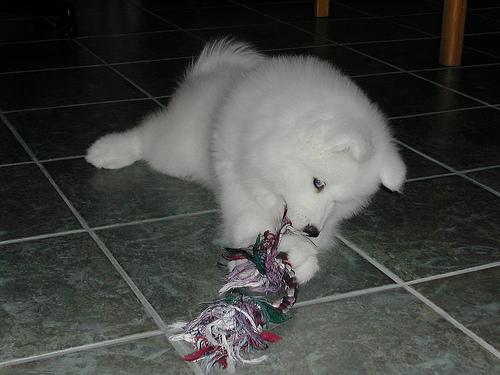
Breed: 2192-n000088-Samoyed